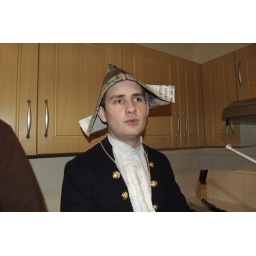
My real captain's hat was pinched by a pirate. TYPICAL. But I got this sweet paper hat instead.